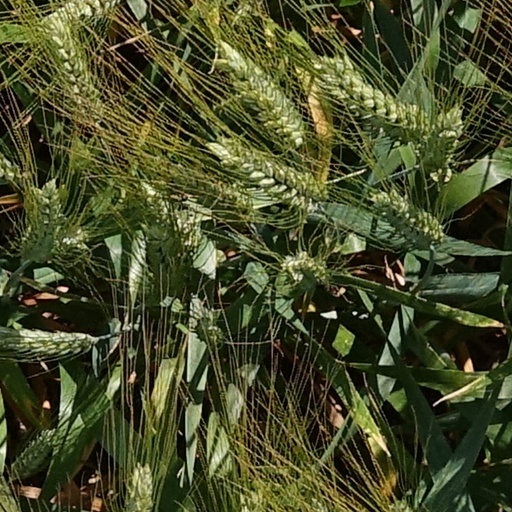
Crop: wheat